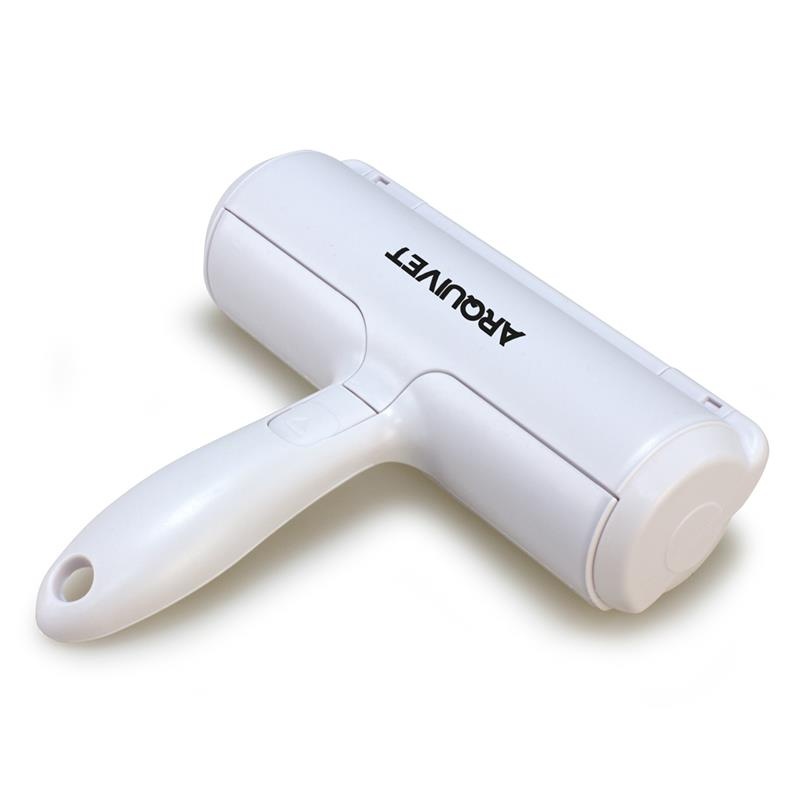
Rodillo recogepelos
Recogedor de pelo para mascotas. Para eliminar el pelo adherido a todo tipo de superficies rígidas, sofás, alfombras, ropa, camas, asientos de tela... Completamente ecológico, fácil de limpiar y cómodo de usar. Modo de empleo: Recogedor de pelo para mascotas, muy efectivo si se usa haciendo movimientos cortos y rápidos de ida y vuelta con el rodillo, capturando todo el pelo y la pelusa de las mascotas en el receptáculo interno. Para eliminar el pelo adherido a todo tipo de superficies rígidas, sofás, alfombras, ropa, camas, asientos de tela... Completamente ecológico, fácil de limpiar y cómodo de usar.
Brand: Arquivet
Category: Animals & Pet Supplies > Pet Supplies > Pet Grooming Supplies > Pet Combs & Brushes > Deshedders